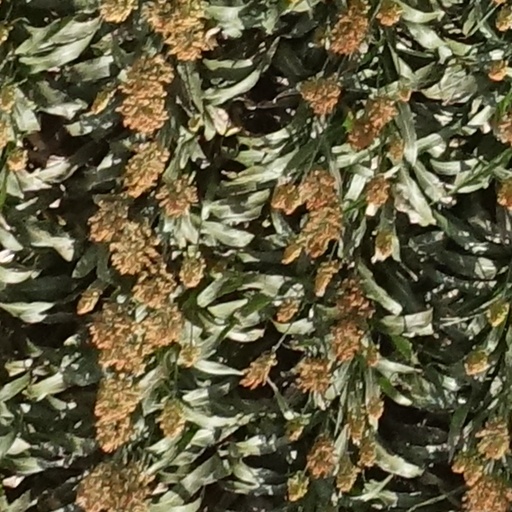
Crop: sorghum